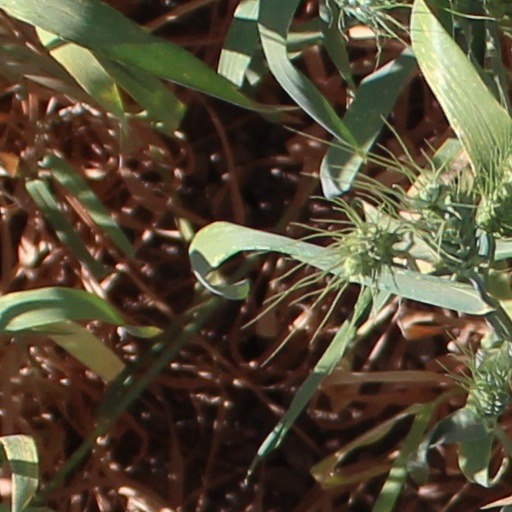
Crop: wheat